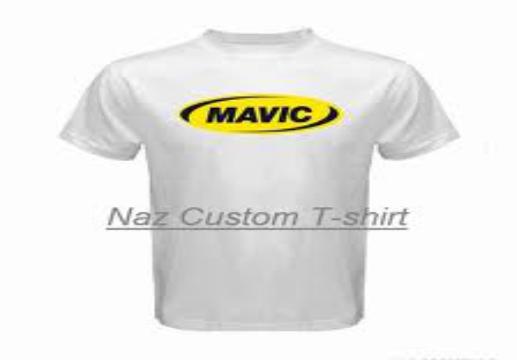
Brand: Mavic
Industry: Electronic